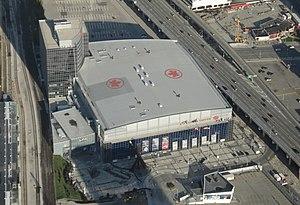
Maple Leaf Sports & Entertainment Ltd., ou MLSE, est un conglomérat canadien qui possède et gère plusieurs équipes et chaînes de télévision sportives canadiennes. La société est propriétaire de la franchise de hockey des Maple Leafs de Toronto, de l'équipe de basket-ball de la NBA des Raptors de Toronto, du club de football canadien des Argonauts de Toronto, du club de soccer du Toronto FC et de la franchise de hockey sur glace des Marlies de Toronto. Elle possède également plusieurs chaînes de télévision sportives, dont Leafs TV, la chaîne des Maple Leafs de Toronto, NBA TV Canada, la chaîne canadienne diffusant les matchs de la NBA et notamment ceux des Raptors de Toronto, et GolTV, une chaîne spécialisée dans la diffusion des matchs de soccer.